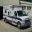
Label: ambulance